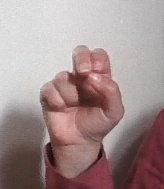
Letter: gaaf